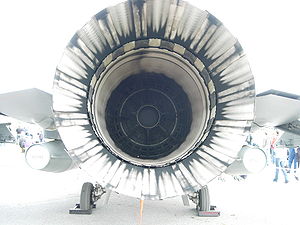
Pratt & Whitney
F100-PW på en F-16
Pratt & Whitney er et amerikansk firma i United Technologies-gruppen, der laver motorer til bl.a. jetfly.